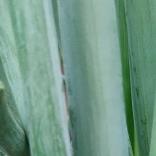
Crop: Onion
Condition: healthy-leaf